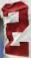
Number: 2